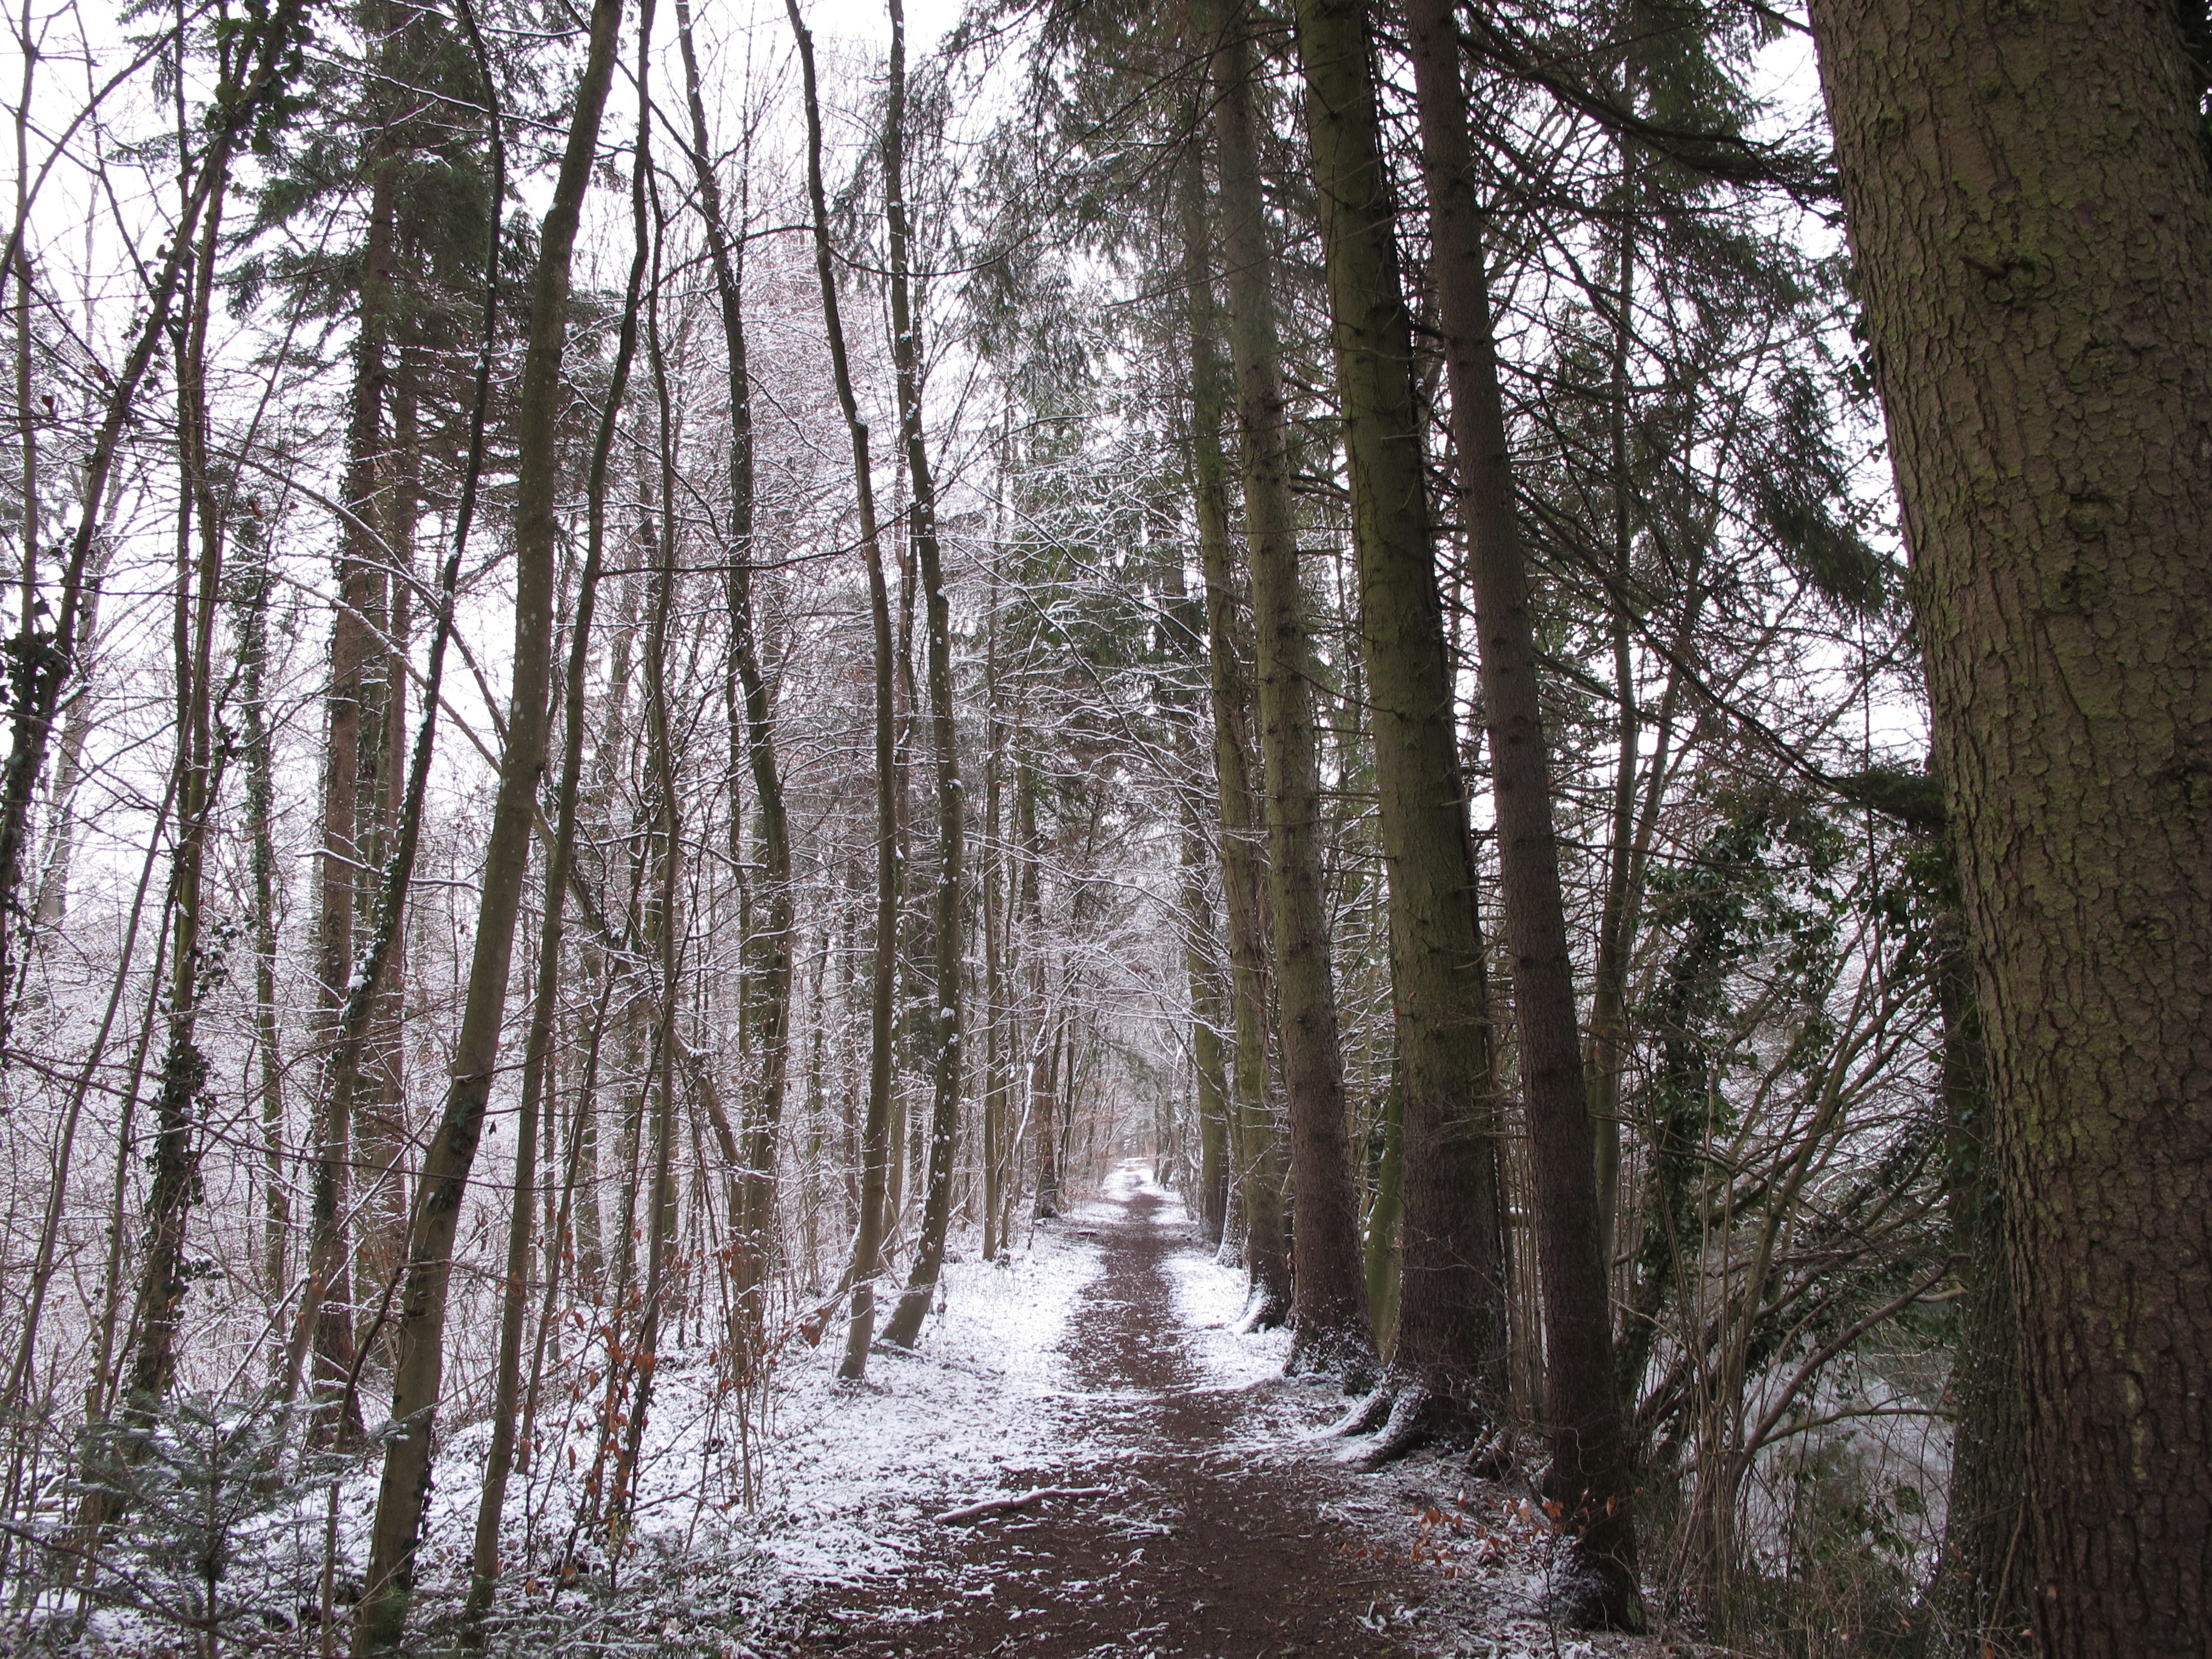
landscape, tree, nature, forest, wilderness, snow, cold, winter, plant, trail, sunlight, weather, snowy, season, trees, spruce, wetland, woodland, habitat, away, winter dream, wintry, winter magic, firs, ecosystem, winter forest, forest path, snowed in, snow magic, snow forest, biome, natural environment, atmospheric phenomenon, woody plant, temperate broadleaf and mixed forest, temperate coniferous forest